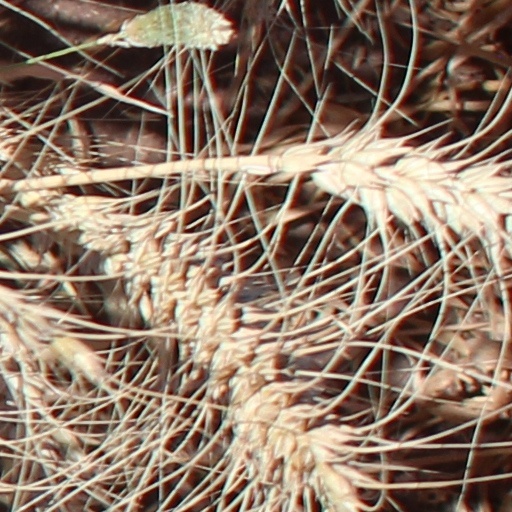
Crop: wheat